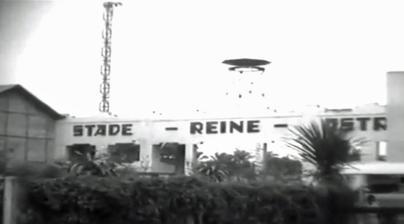
Building: Stade Cardinal Malula
Country: Democratic Republic of the Congo
Year built: 1937
Stade Cardinal Malula Full name Stade Cardinal Malula Former names Stade du 24 Novembre Stade Reine Astrid Location Kinshasa , Congo DR Capacity 24,000 Opened 1937 Tenants AS Dragons Stade Cardinal Malula , formerly known as Stade 24 Novembre and before Stade Reine Astrid ,  is a stadium located in Kinshasa , Democratic Republic of the Congo .  It opened in 1937 and serves as the home of AS Dragons . It is currently named in honor of Joseph Malula , Archbishop of Kinshasa  from 1964 to his death in 1989. It was before named of the date Mobutu Sese Seko seized power in the country in 1965 and previously named after Astrid of Sweden , Queen consort of the Belgians, when Congo was a Belgian colony . External links Photos at cafe.daum.net/stade Stadium information v t e Kinshasa , Democratic Republic of the Congo Buildings Economy Education Geography Communes Government Governors History Timeline Media People Sport Transport History Léopoldville riots The Rumble in the Jungle Fall of Kinshasa [ fr ] Coat of arms of Kinshasa Transport N'djili Airport N'Dolo Airport Landmarks Makala Central Prison Palais de la Nation Palais du Peuple Stade des Martyrs Stade Tata Raphaël Stade Cardinal Malula Our Lady of the Congo Cathedral Education University of Kinshasa Université Libre de Kinshasa National Institute of Arts, Kinshasa International schools Lycée Prince de Liège Lycée Français René Descartes Kinshasa The American School of Kinshasa Culture National Museum National Library Institut National des Archives (Archives Nationales) AS Dragons Victoire Terminus Kinshasa at Wikimedia Commons . Democratic Republic of the Congo portal 4°19′22″S 15°18′45″E / 4.322865°S 15.312485°E / -4.322865; 15.312485 This article about a Democratic Republic of the Congo sports venue is a stub . You can help Wikipedia by expanding it . v t e